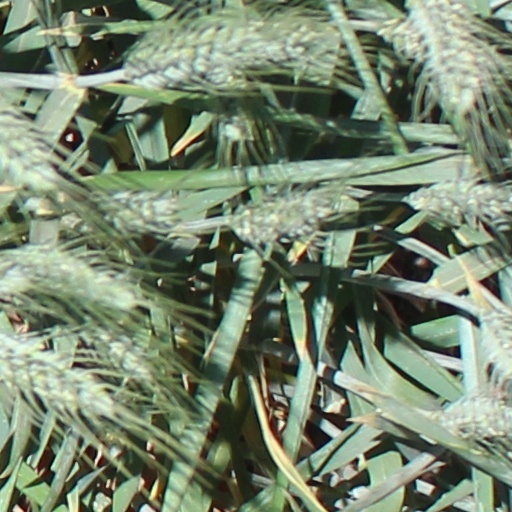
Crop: wheat